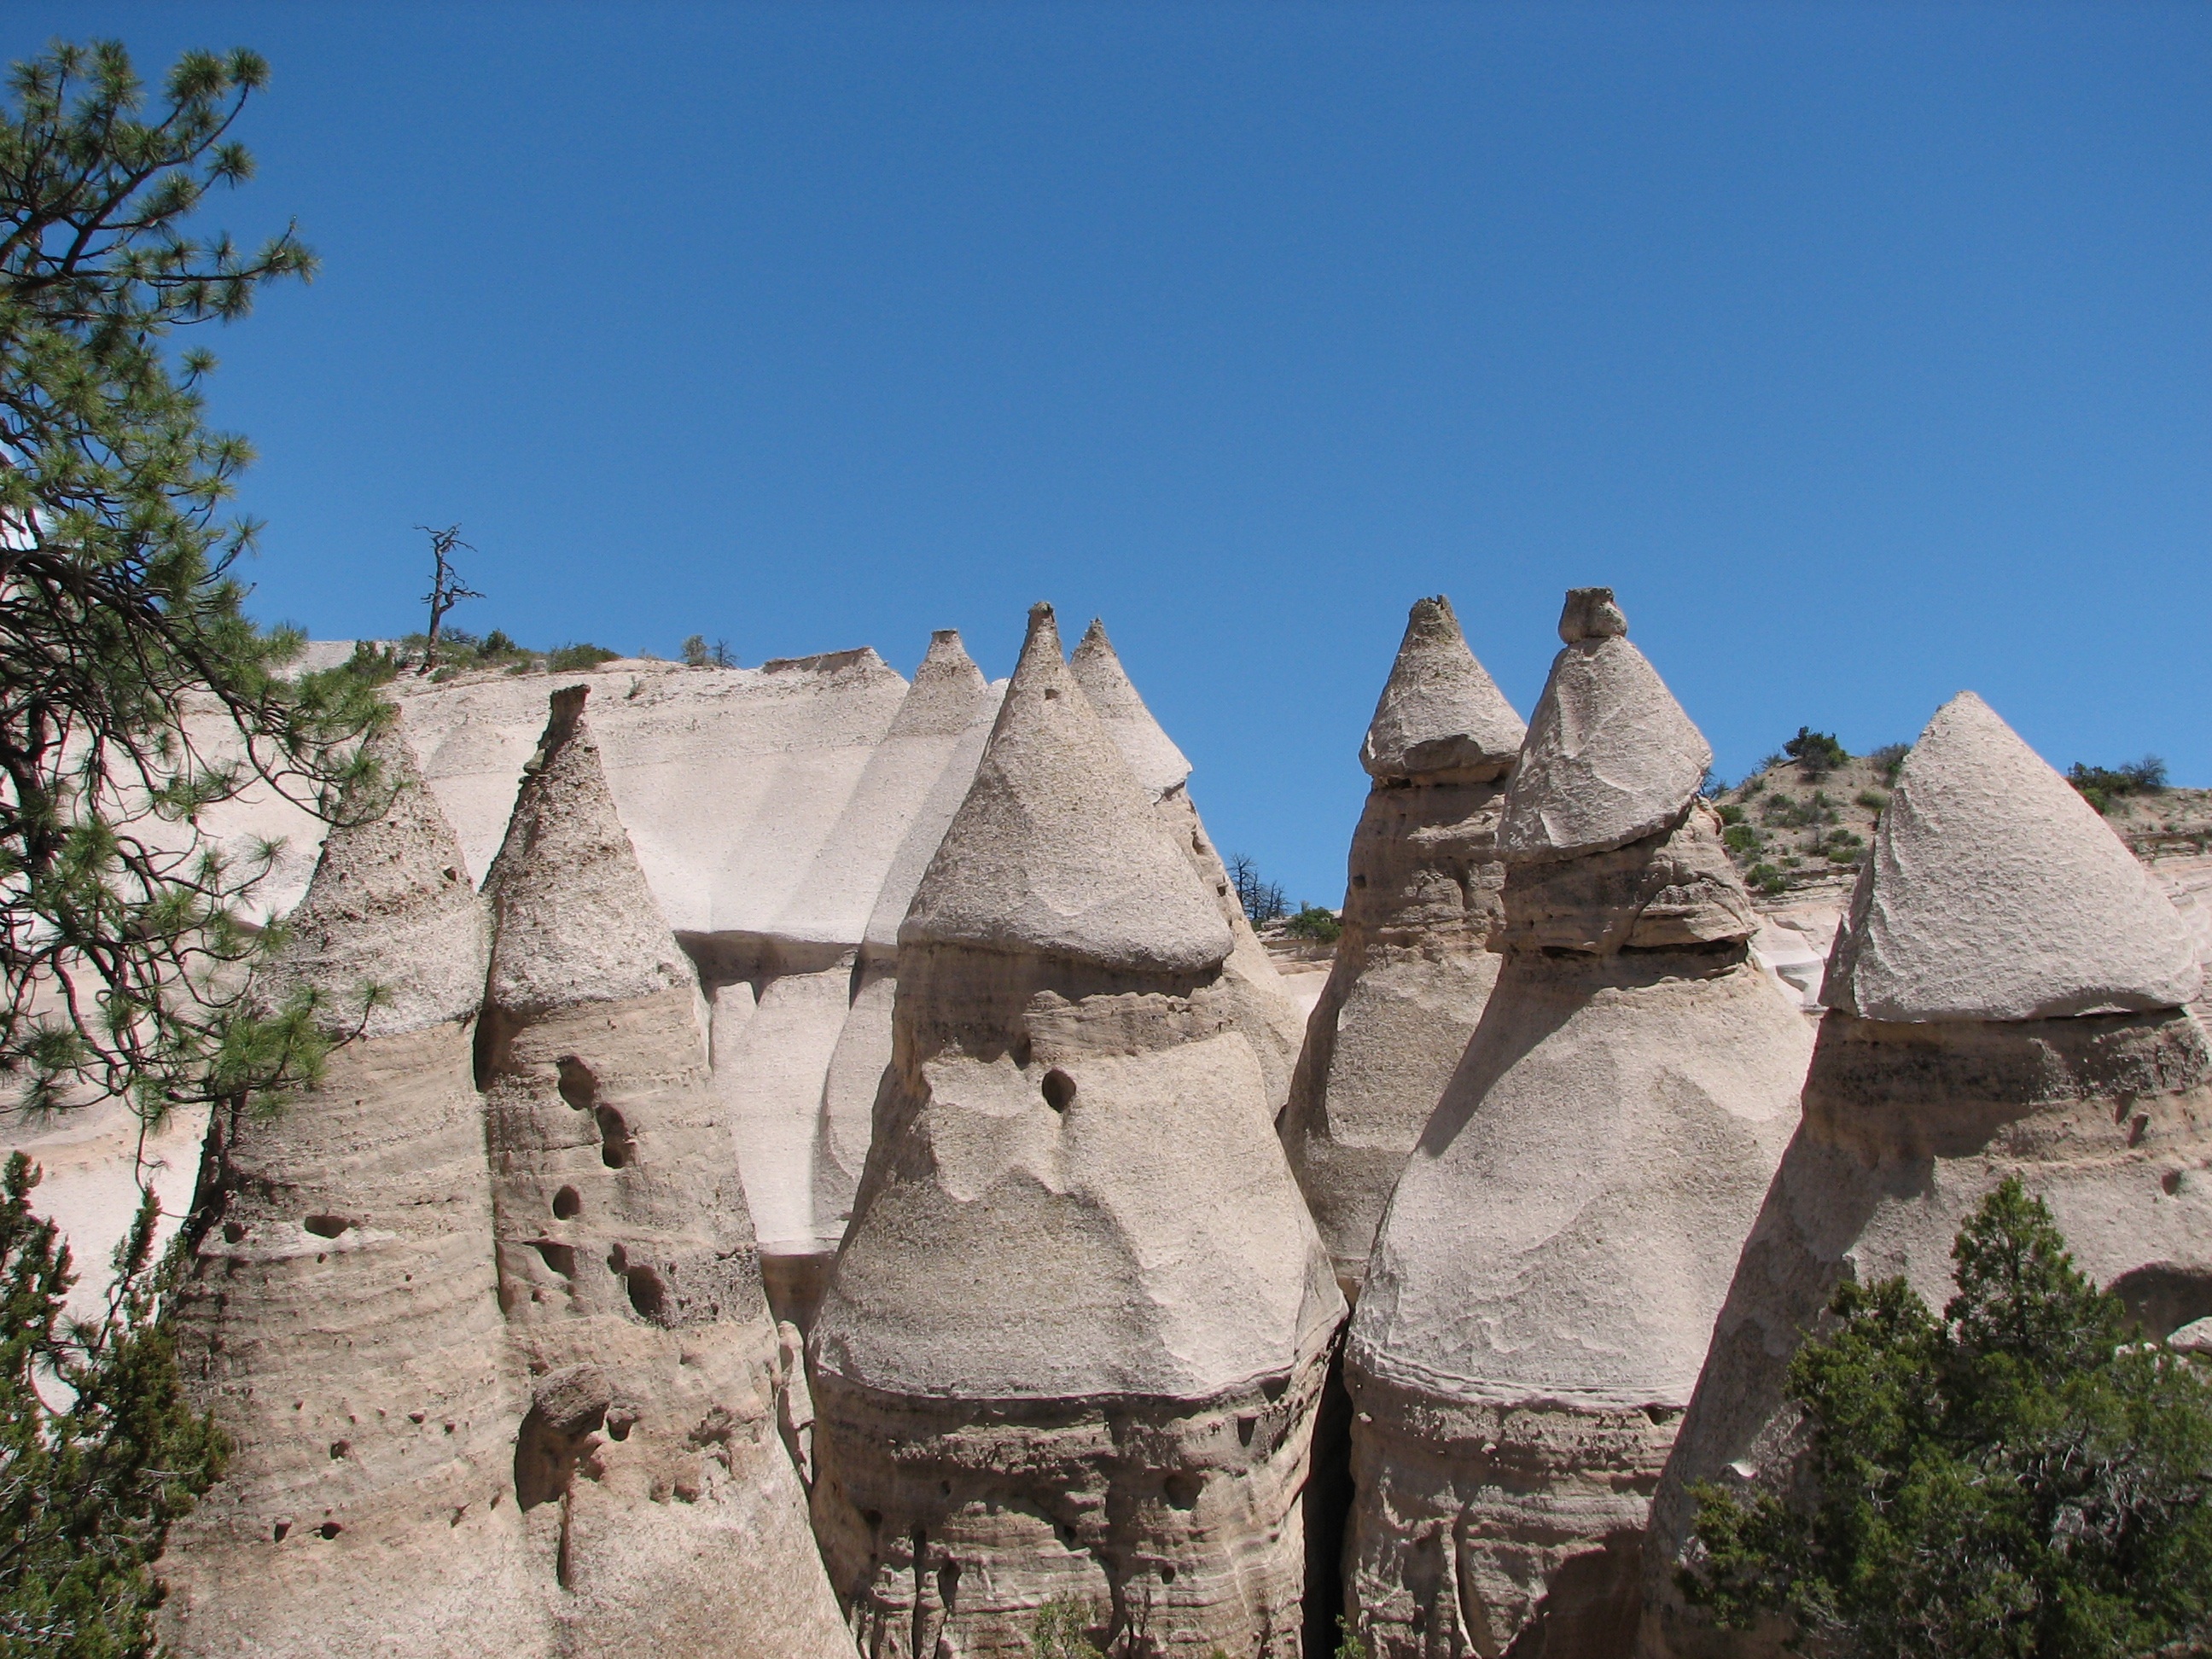
rock, desert, sandstone, valley, monument, formation, dry, village, rock formation, tourism, terrain, rocks, geology, ruins, badlands, wadi, archaeological site, ancient history, tent rocks, kasha katuwe